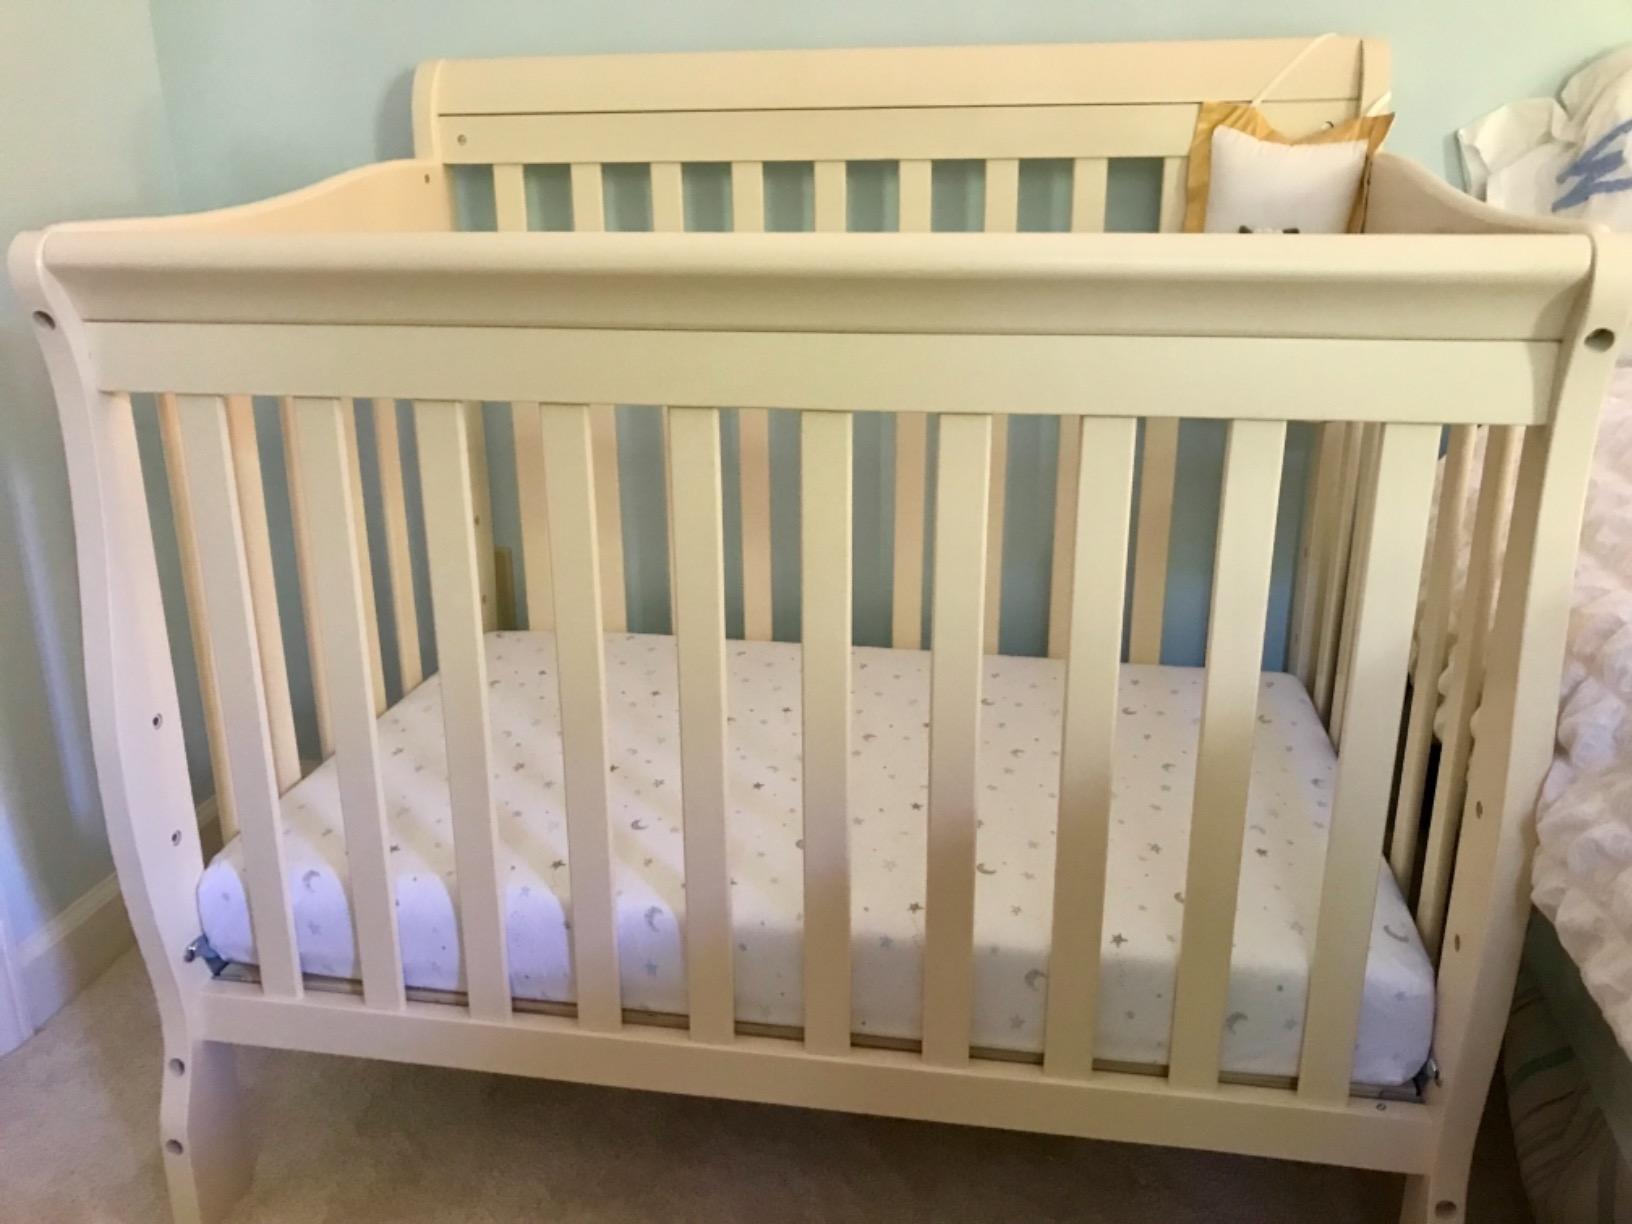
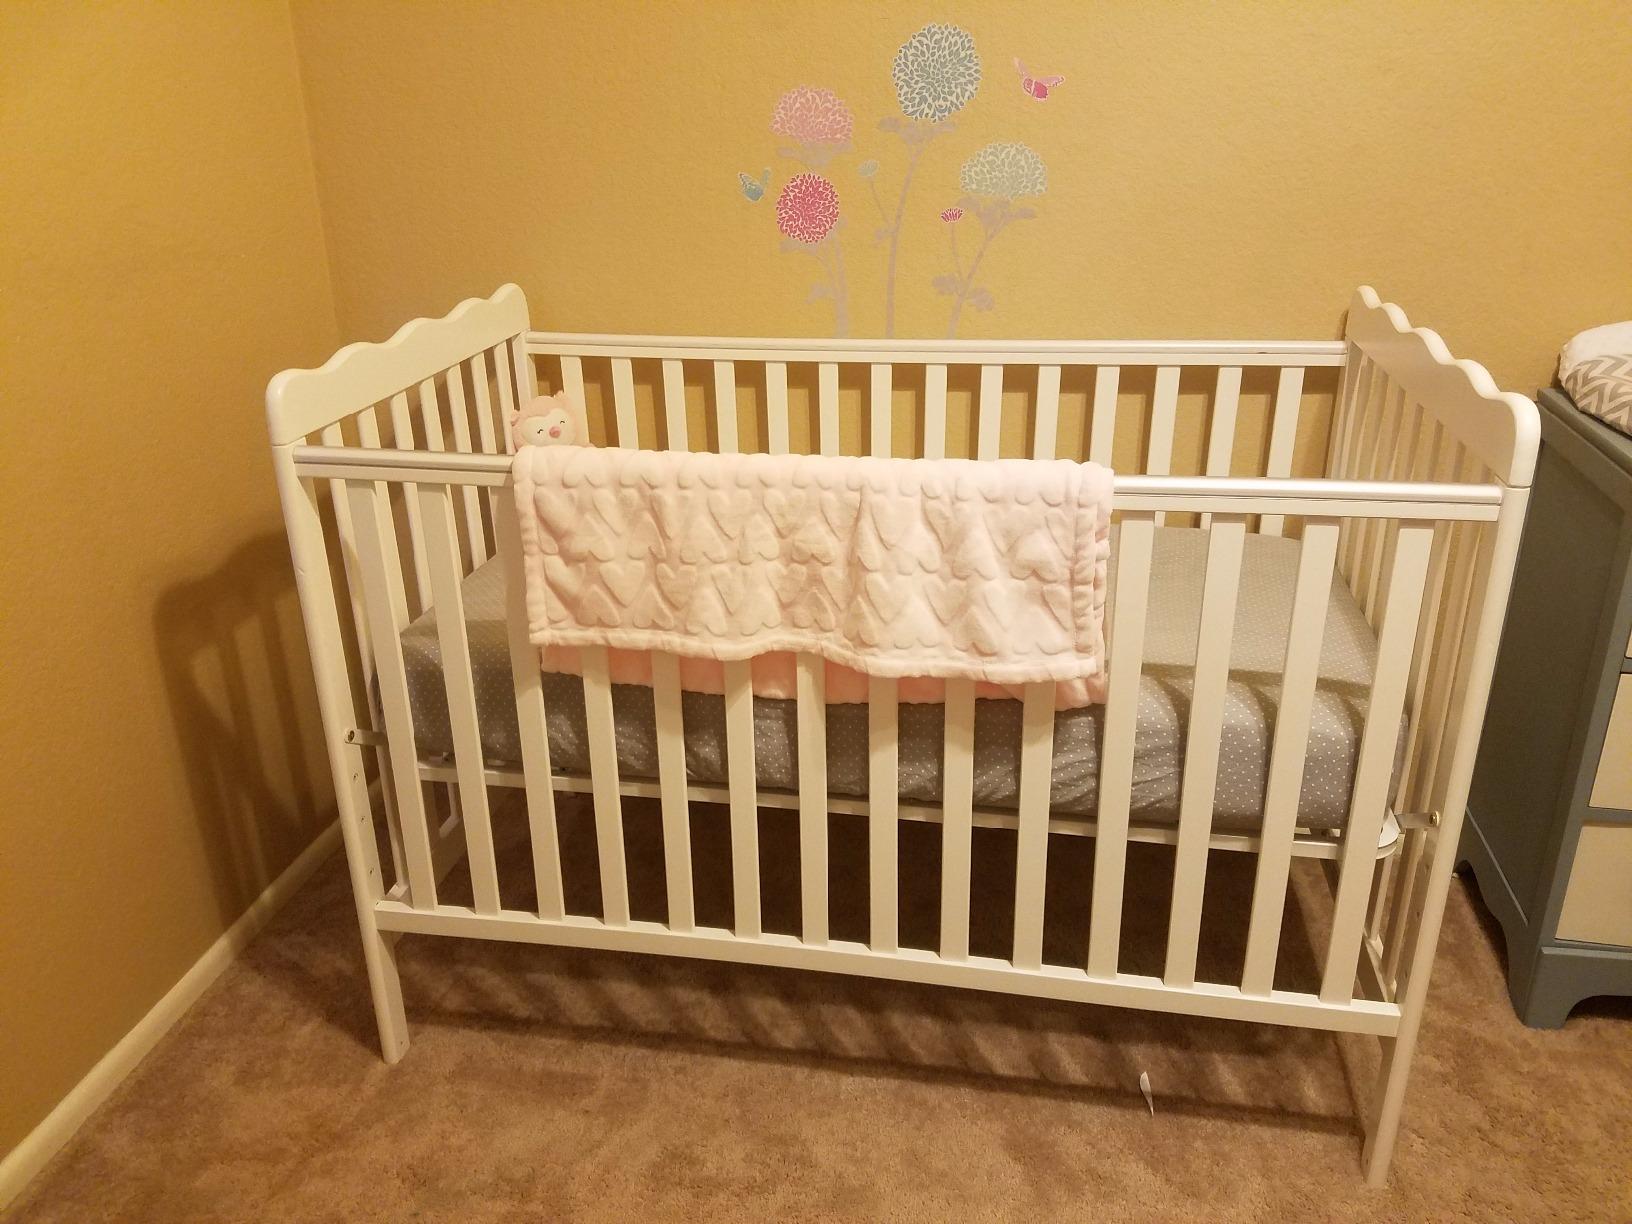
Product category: products_crib
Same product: no